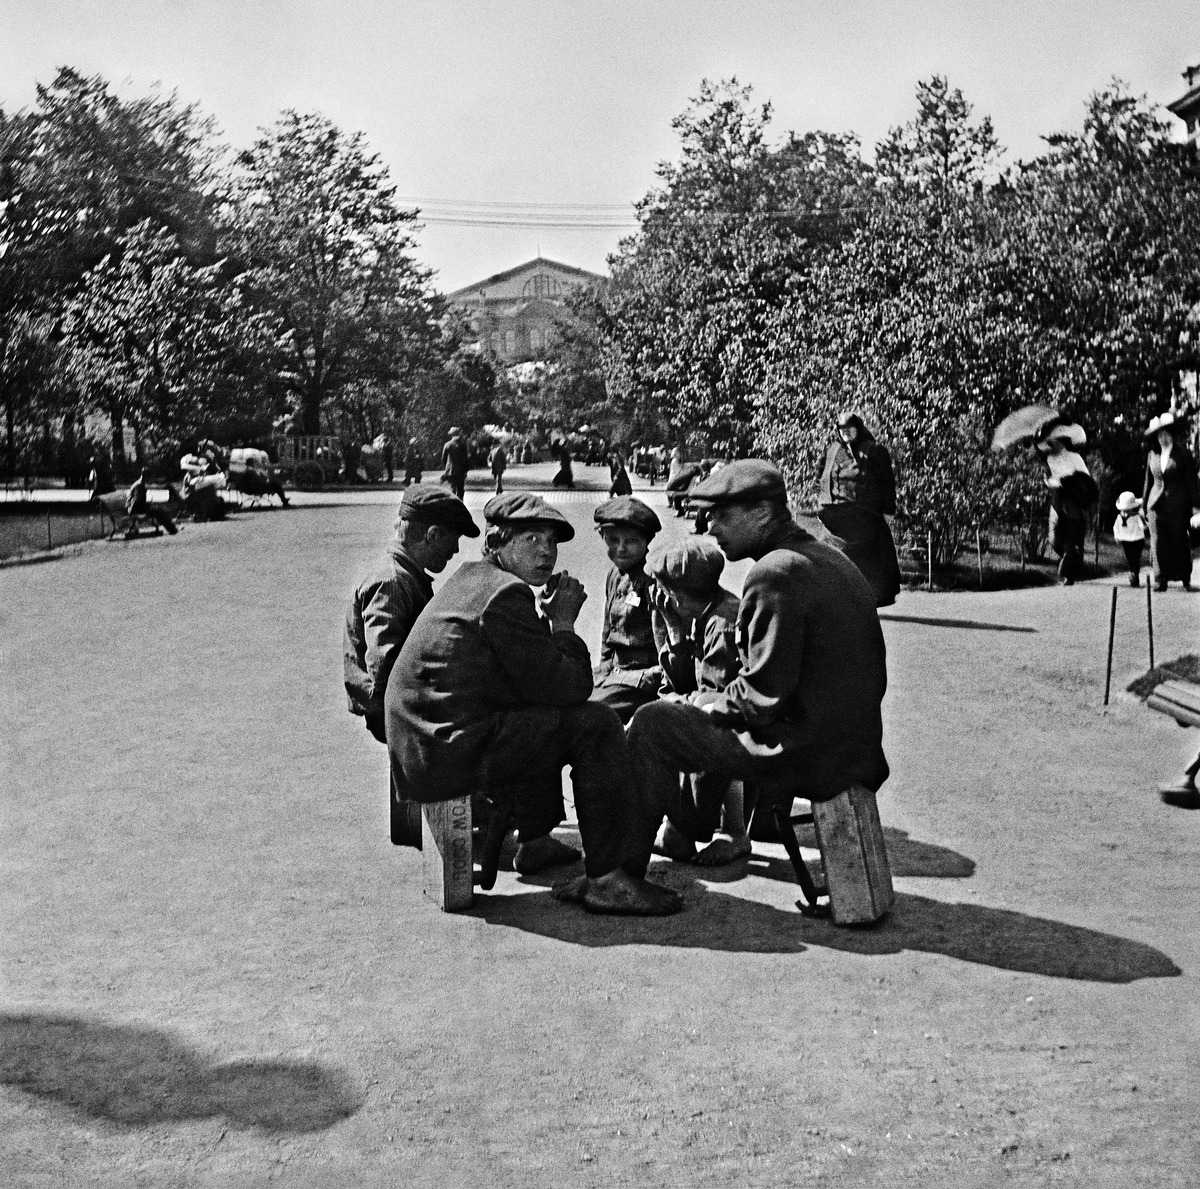
Kengänkiillottajapoikia Esplanadin puistossa vuonna 1912
sisällön kuvaus: Kengänkiillottajapoikia Esplanadin puistossa vuonna 1912. Kuva on julkaistu Veckans Krönikassa 29.6.1912. mustavalkoinen
Kuvaaja: Timiriasew, Ivan, valokuvaaja
Ajankohta: kuvausaika 1912
Paikka: Suomi, Uusimaa, Helsinki, Kaartinkaupunki Helsinki, Runebergin esplanadi
Aiheet: lapset, pojat, työ, vaatteet, työvaatteet, työvälineet, työkalut, lapsityövoima, puistot, kengänkiillottajat